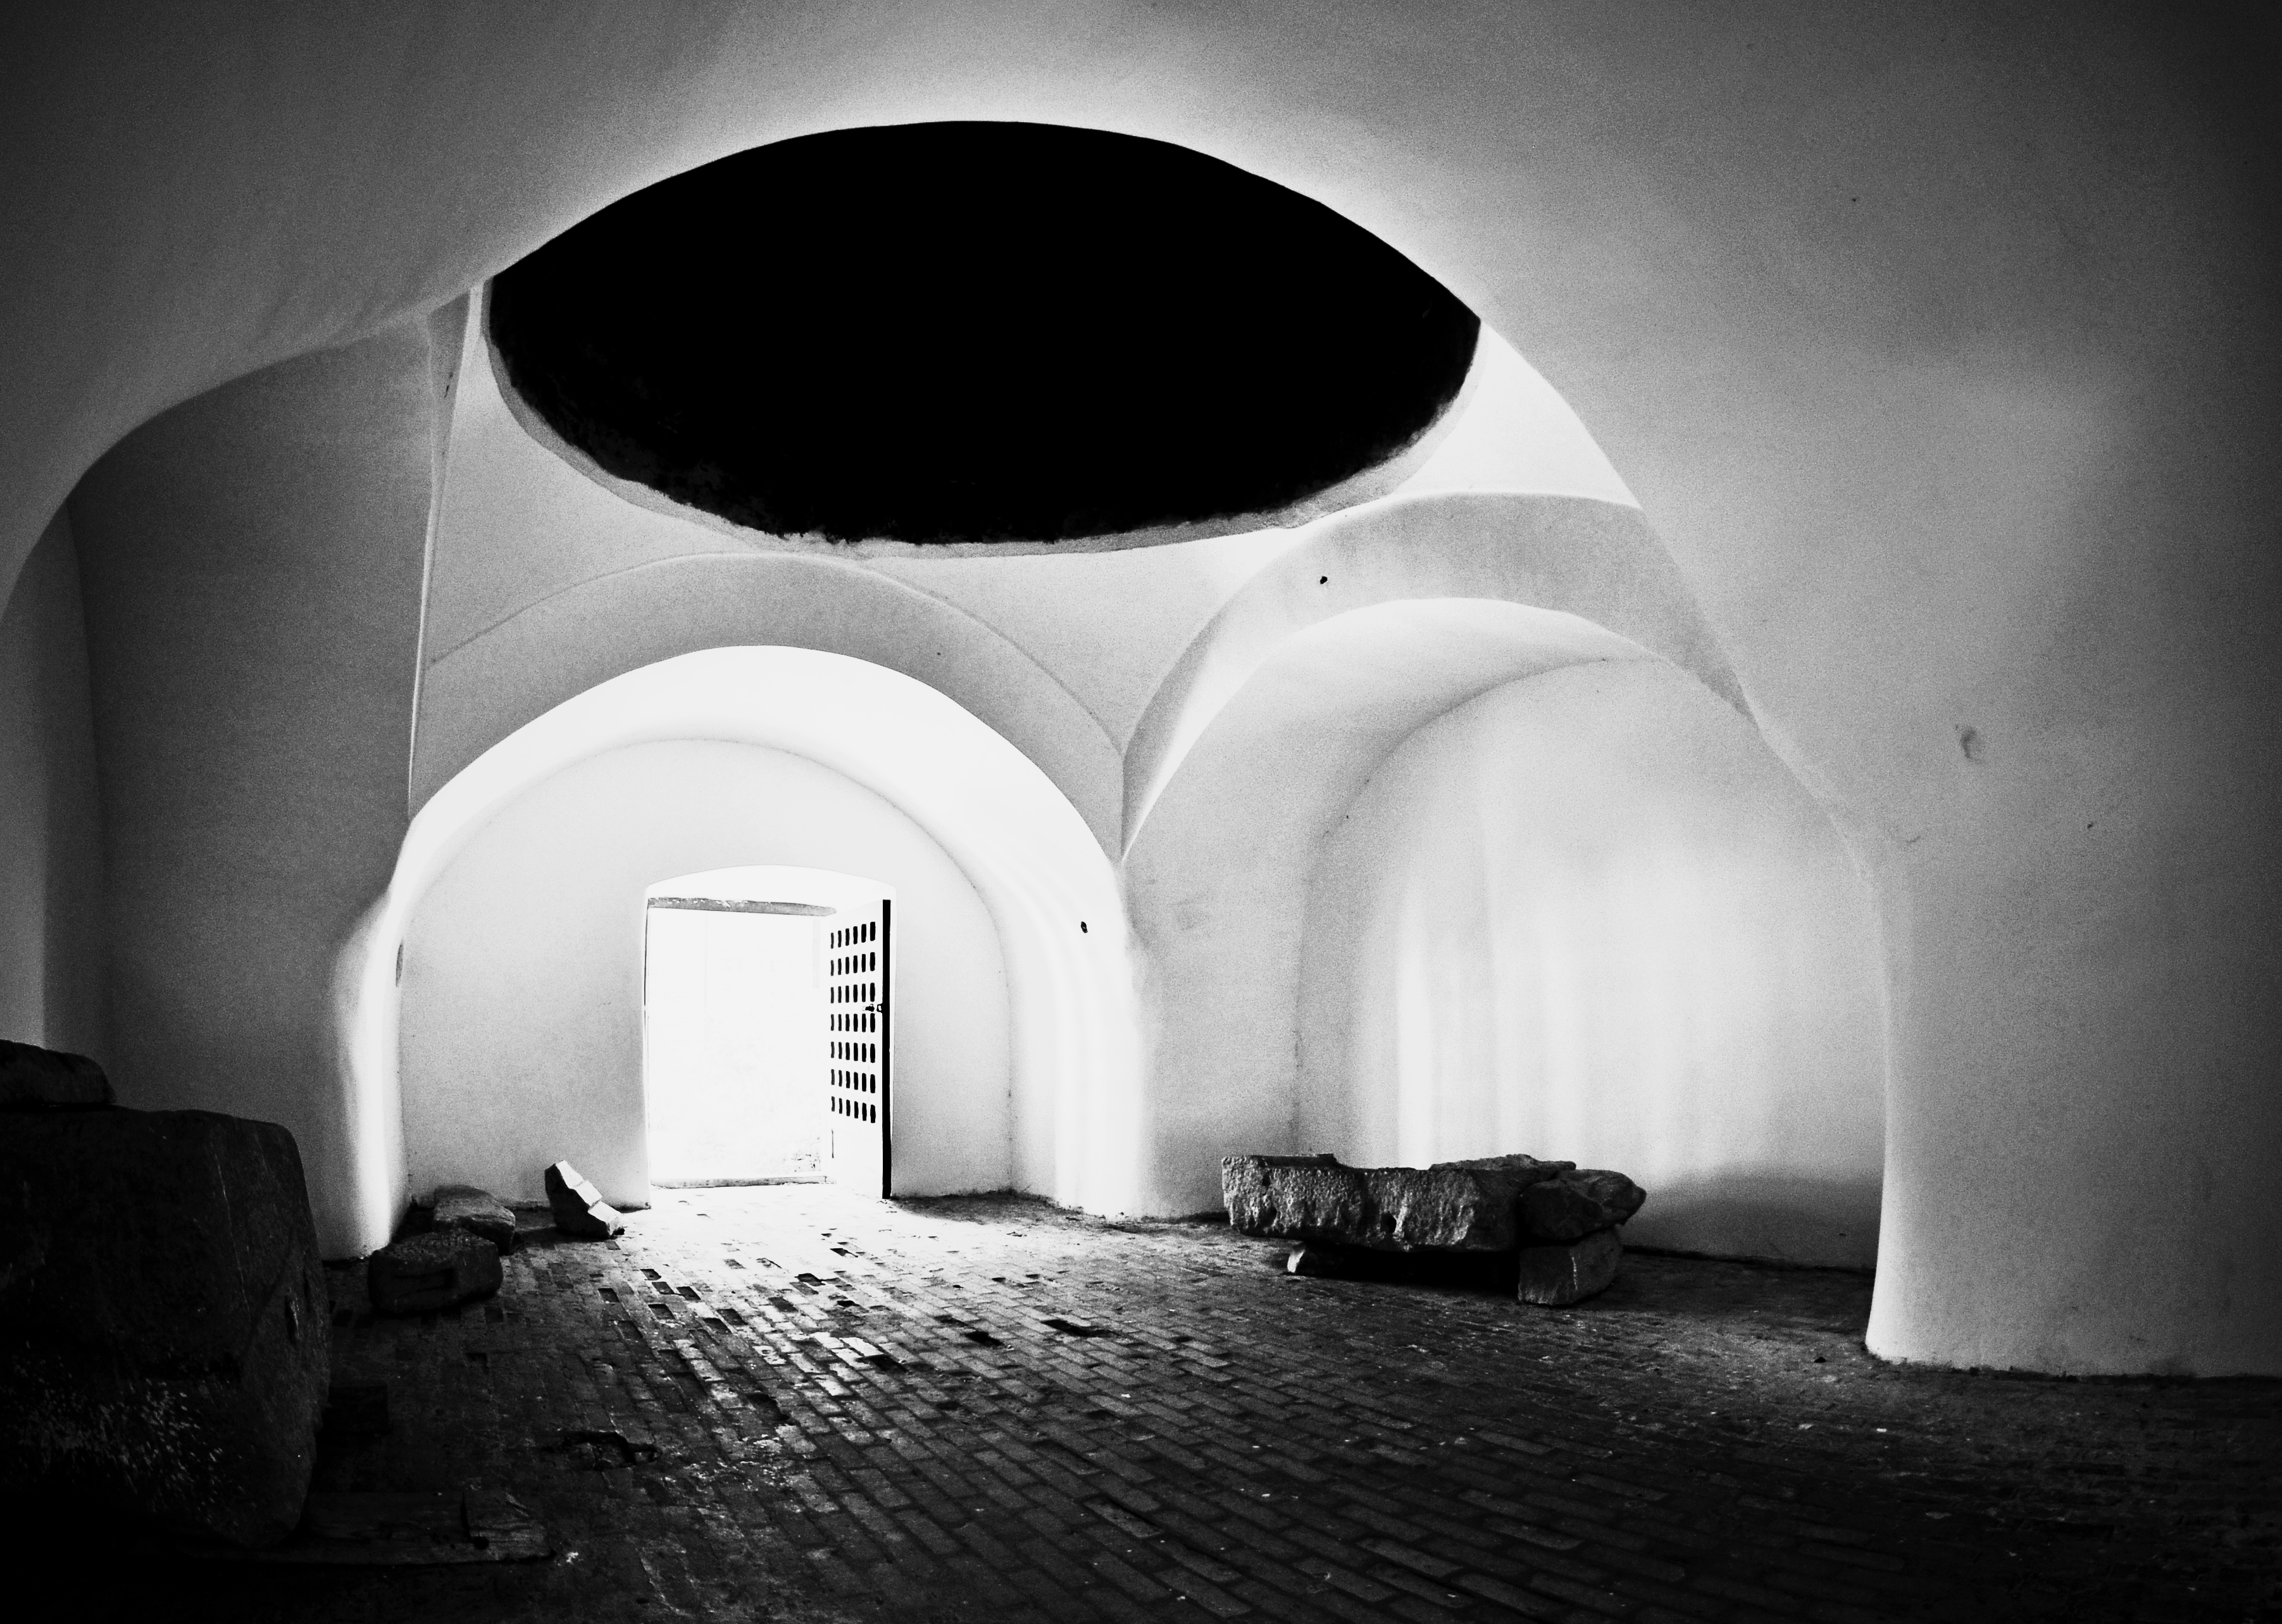
light, black and white, architecture, white, photography, building, monument, arch, shadow, kitchen, religion, darkness, church, black, monochrome, christian, cool image, mountains, monastery, symmetry, photograph, fotografie, school, christianity, romana, style, image, arc, orthodox, vaulting, county, dome, e, shape, romania, architectural, bor, carpathian, serbian, biserica, arhitectura, wallachia, muntenia, orthodoxy, cupola, pendentives, pendentive, pandantiv, pandantivi, romanian, ortodoxa, patrimoniu, manastirea, manastire, ortodoxia, ortodoxie, cretinism, cretin, ecclesiastical, cladire, edificiu, valahia, tararomaneasca, stil, valcea, oltenia, carpati, muntii, olt, morava, cozia, moravski, cuhnie, cciulata, lmivliiaa09697, climneti, monochrome photography